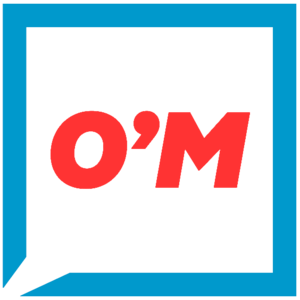
Les primaires présidentielles du Parti démocrate américain de 2016 sont le processus par lequel les membres et sympathisants du Parti démocrate désignent leur candidat à l'élection présidentielle de 2016.